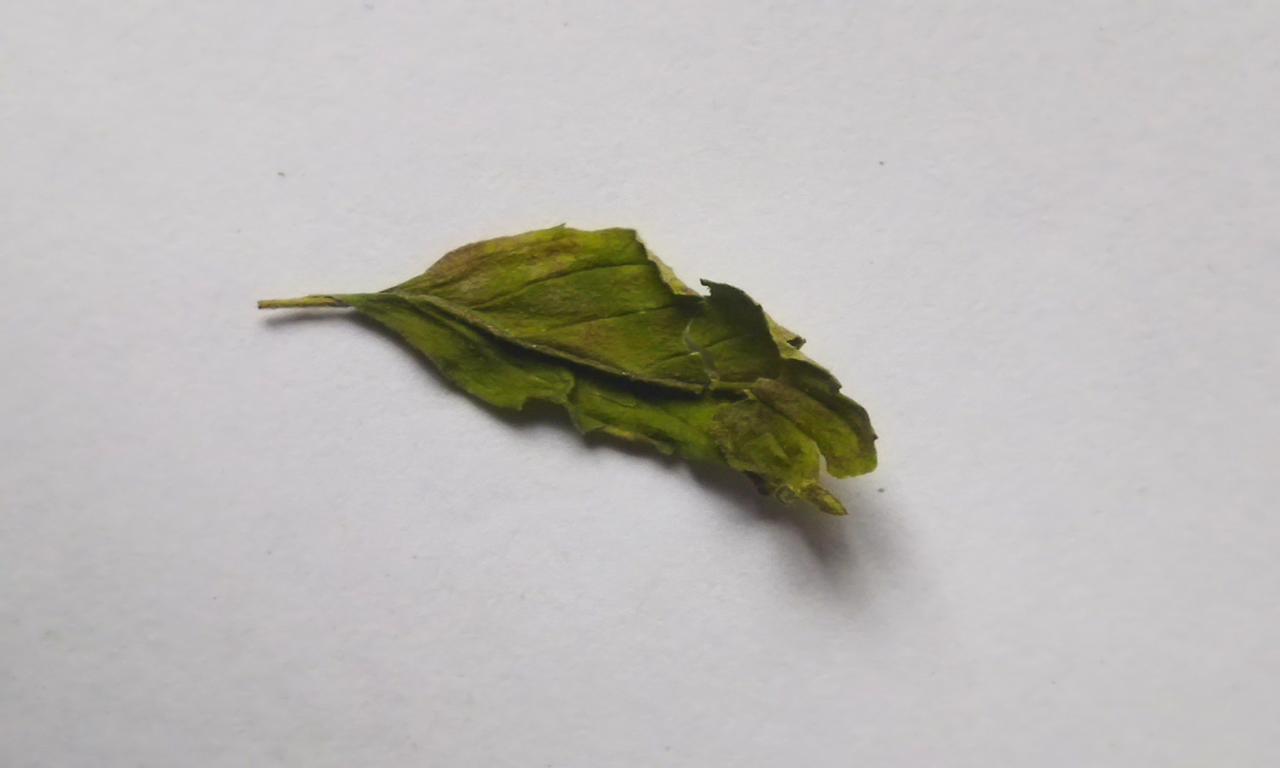
Label: Spoiled